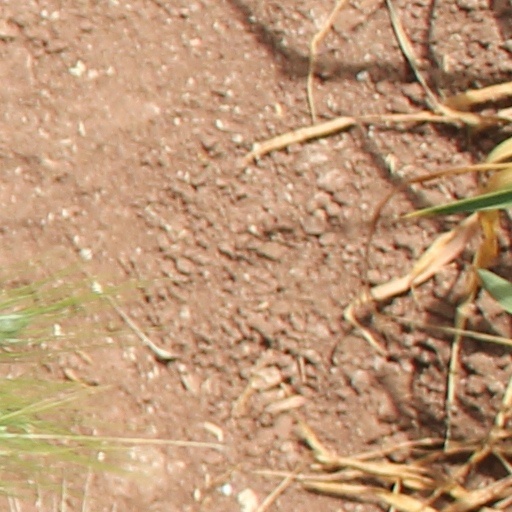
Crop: wheat